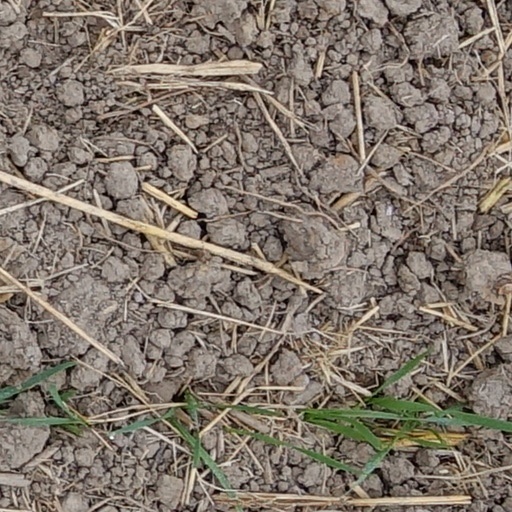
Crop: wheat